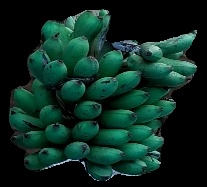
Variety: rasbale
Grade: grade3